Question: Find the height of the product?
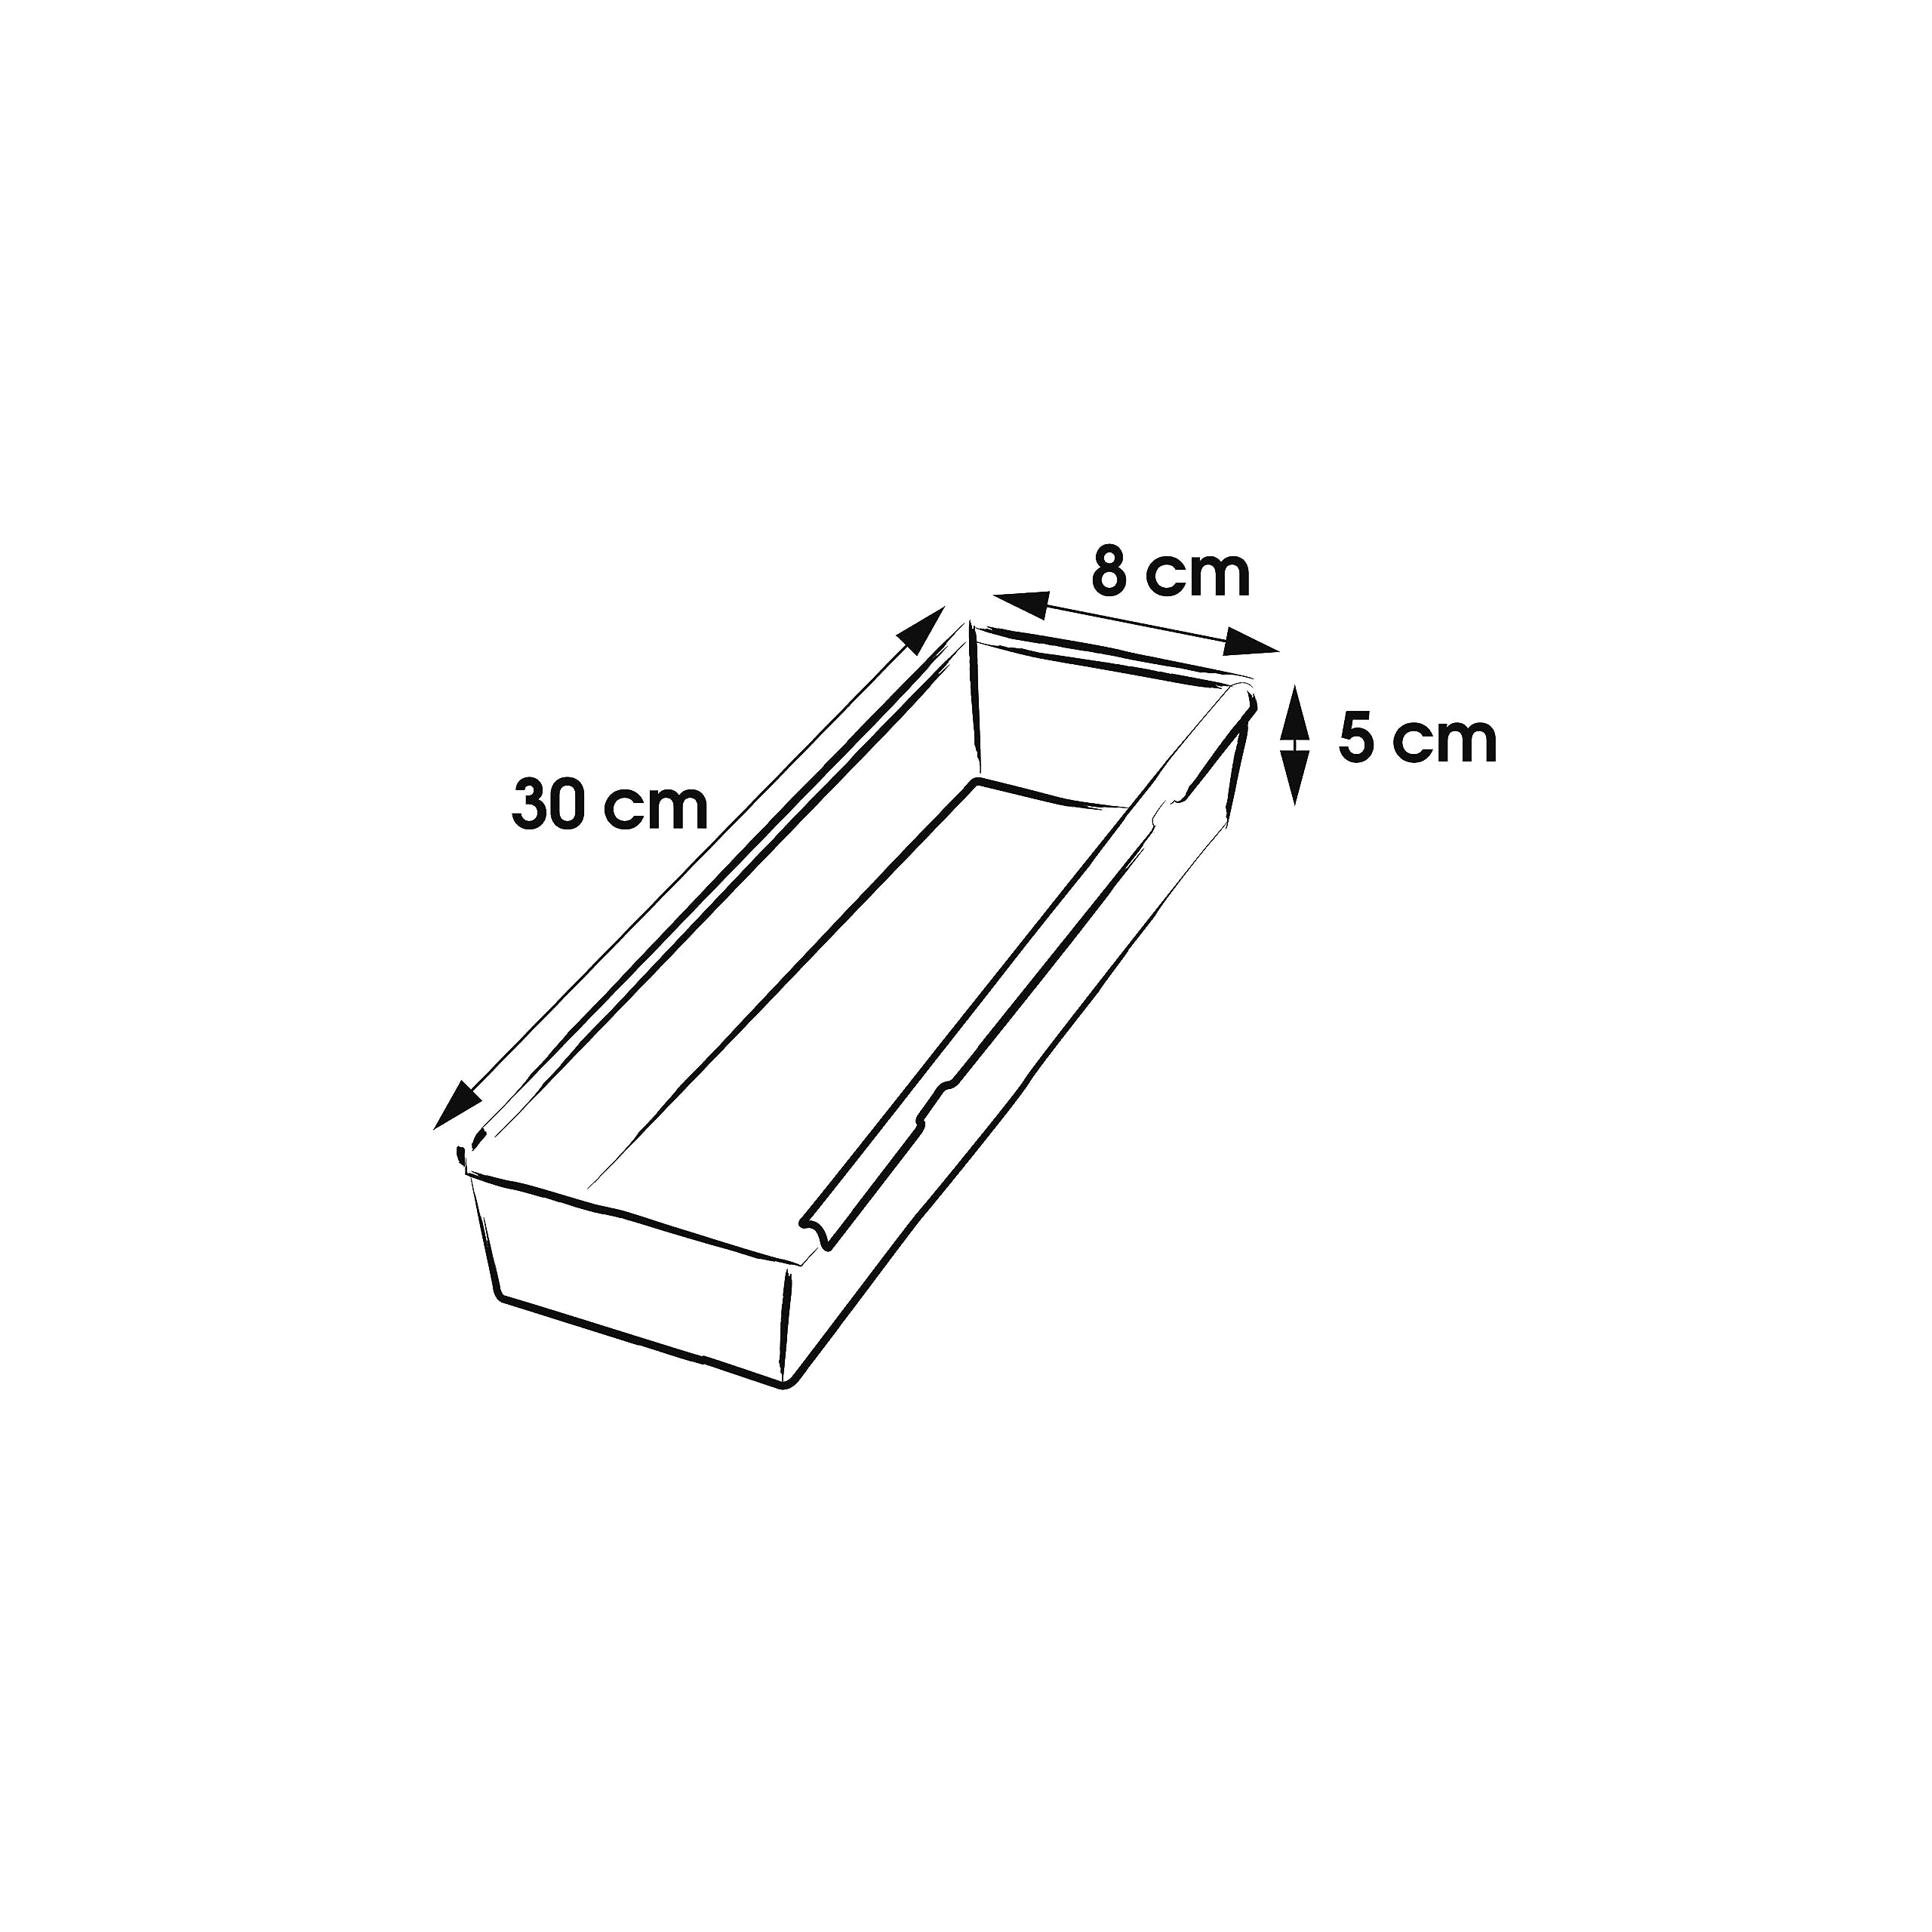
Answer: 5.0 centimetre